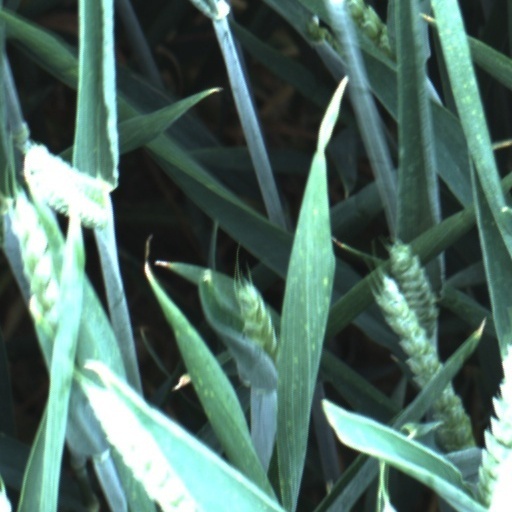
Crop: wheat